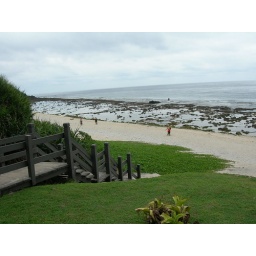
Sonia, Steve and Sam make tracks in the sand as we hunt down a beach for snorkelling and sunbathing!